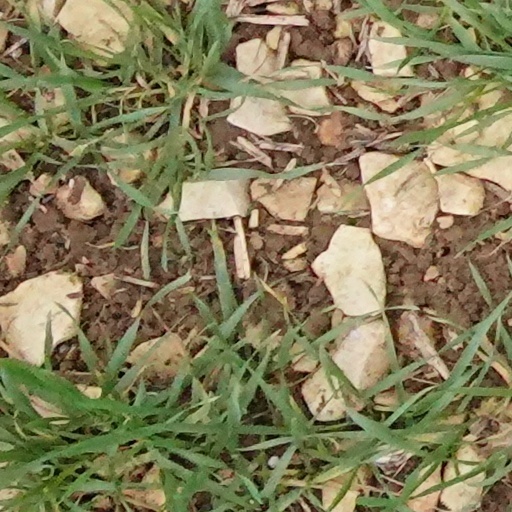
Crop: wheat